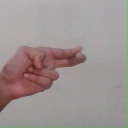
अक्षर: ह